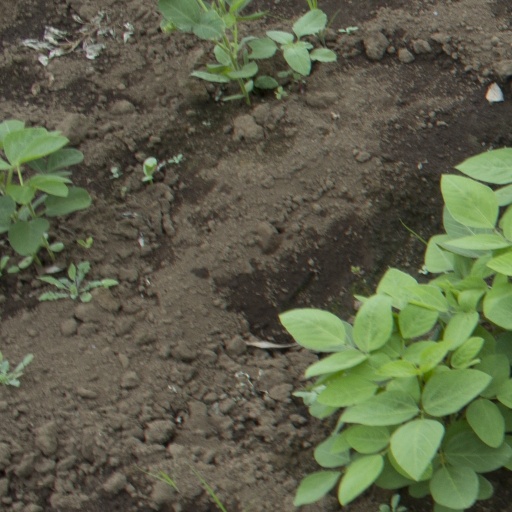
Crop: soybean